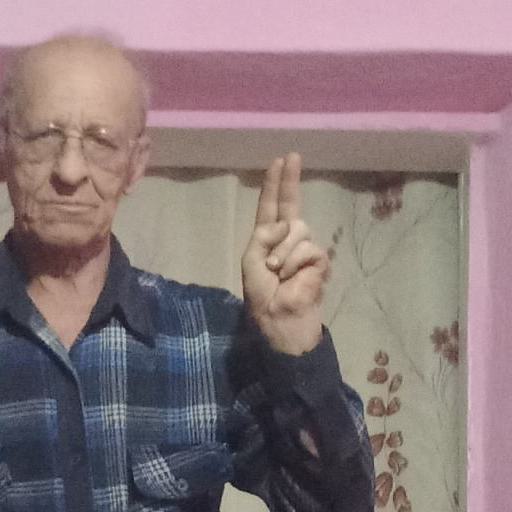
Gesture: two_up